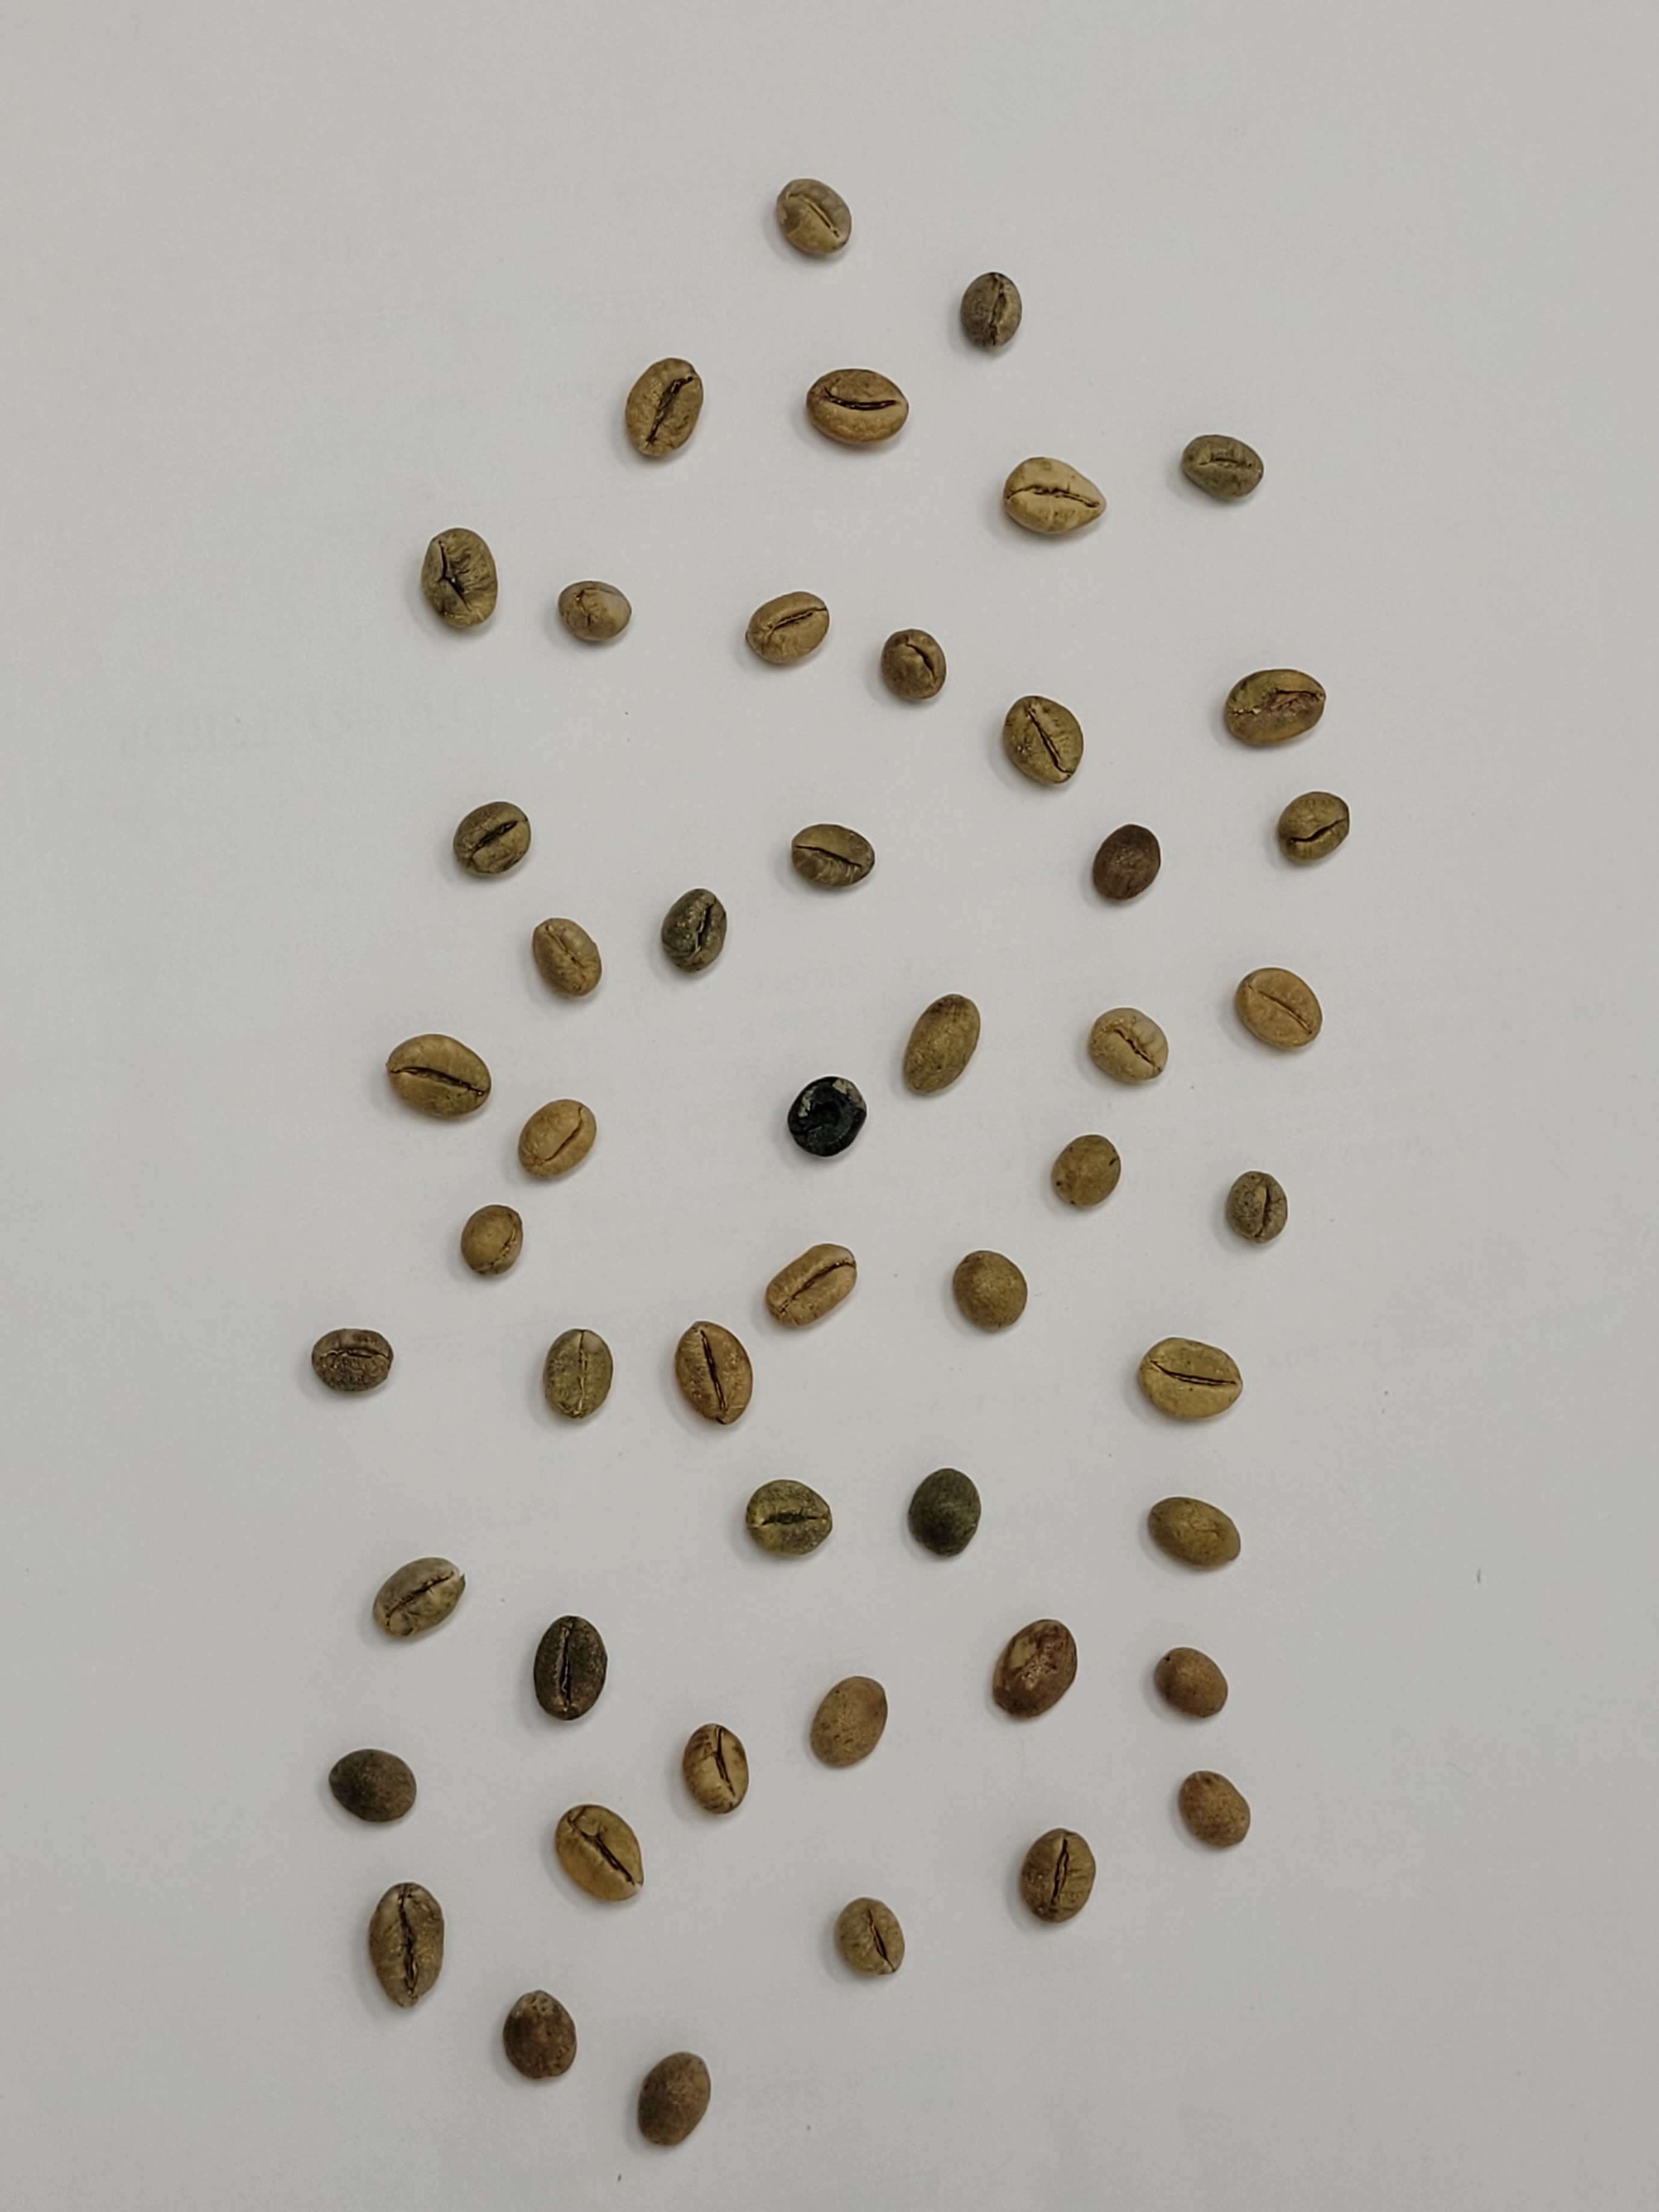
Coffee bean quality grade: PB-II